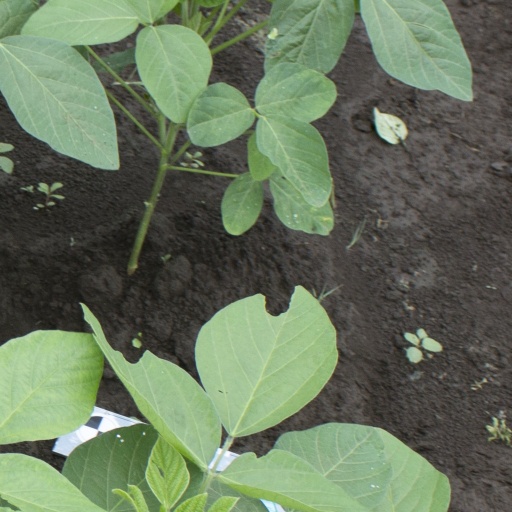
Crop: soybean